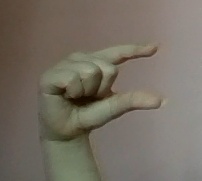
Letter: dal